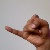
The image shows a hand gesture representing the letter 'J' in Indian Sign Language.